Theotônio dos Santos

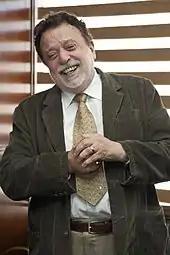
Dos Santos in 2012

Theotônio dos Santos Junior (11 November 1936 in Carangola – 27 February 2018 in Rio de Janeiro) was a Brazilian economist. He was one of the formulators of the Dependency Theory and supported the World-System theory.